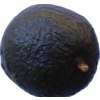
Label: black_avocado